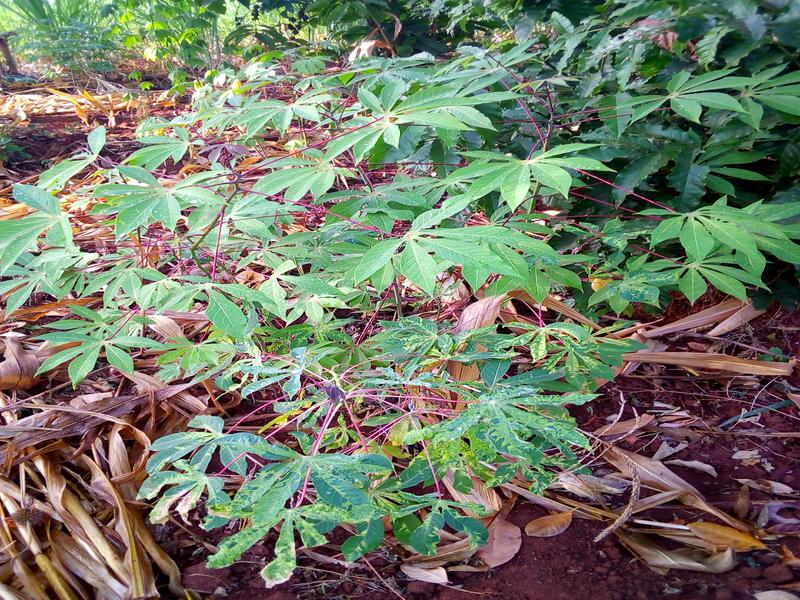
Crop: cassava
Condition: healthy